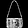
Label: Bag